RFK Racing

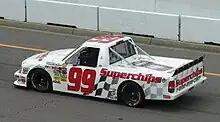
Carl Edwards in 2004

The truck returned in 2003 with Carl Edwards driving; although the United States Navy was the truck's original sponsor, they left the team midway through the year and Edwards ran largely unsponsored until Superchips came on to sponsor him. Edwards won three races and the Rookie of the Year title. He repeated his win total in 2004 and moved up to fourth in points, and following Jeff Burton's departure from Roush Racing he began splitting time between the Truck Series and the Nextel Cup Series.